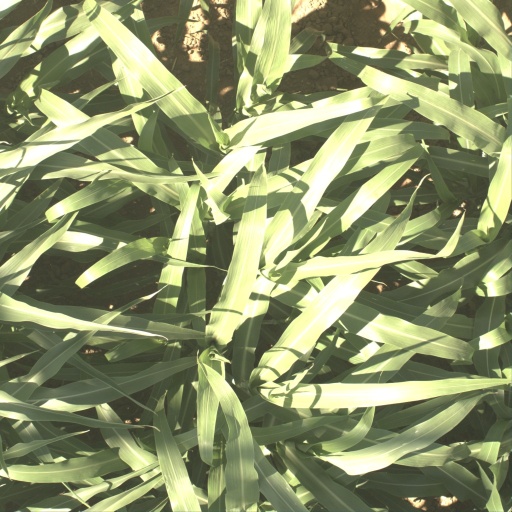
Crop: sorghum